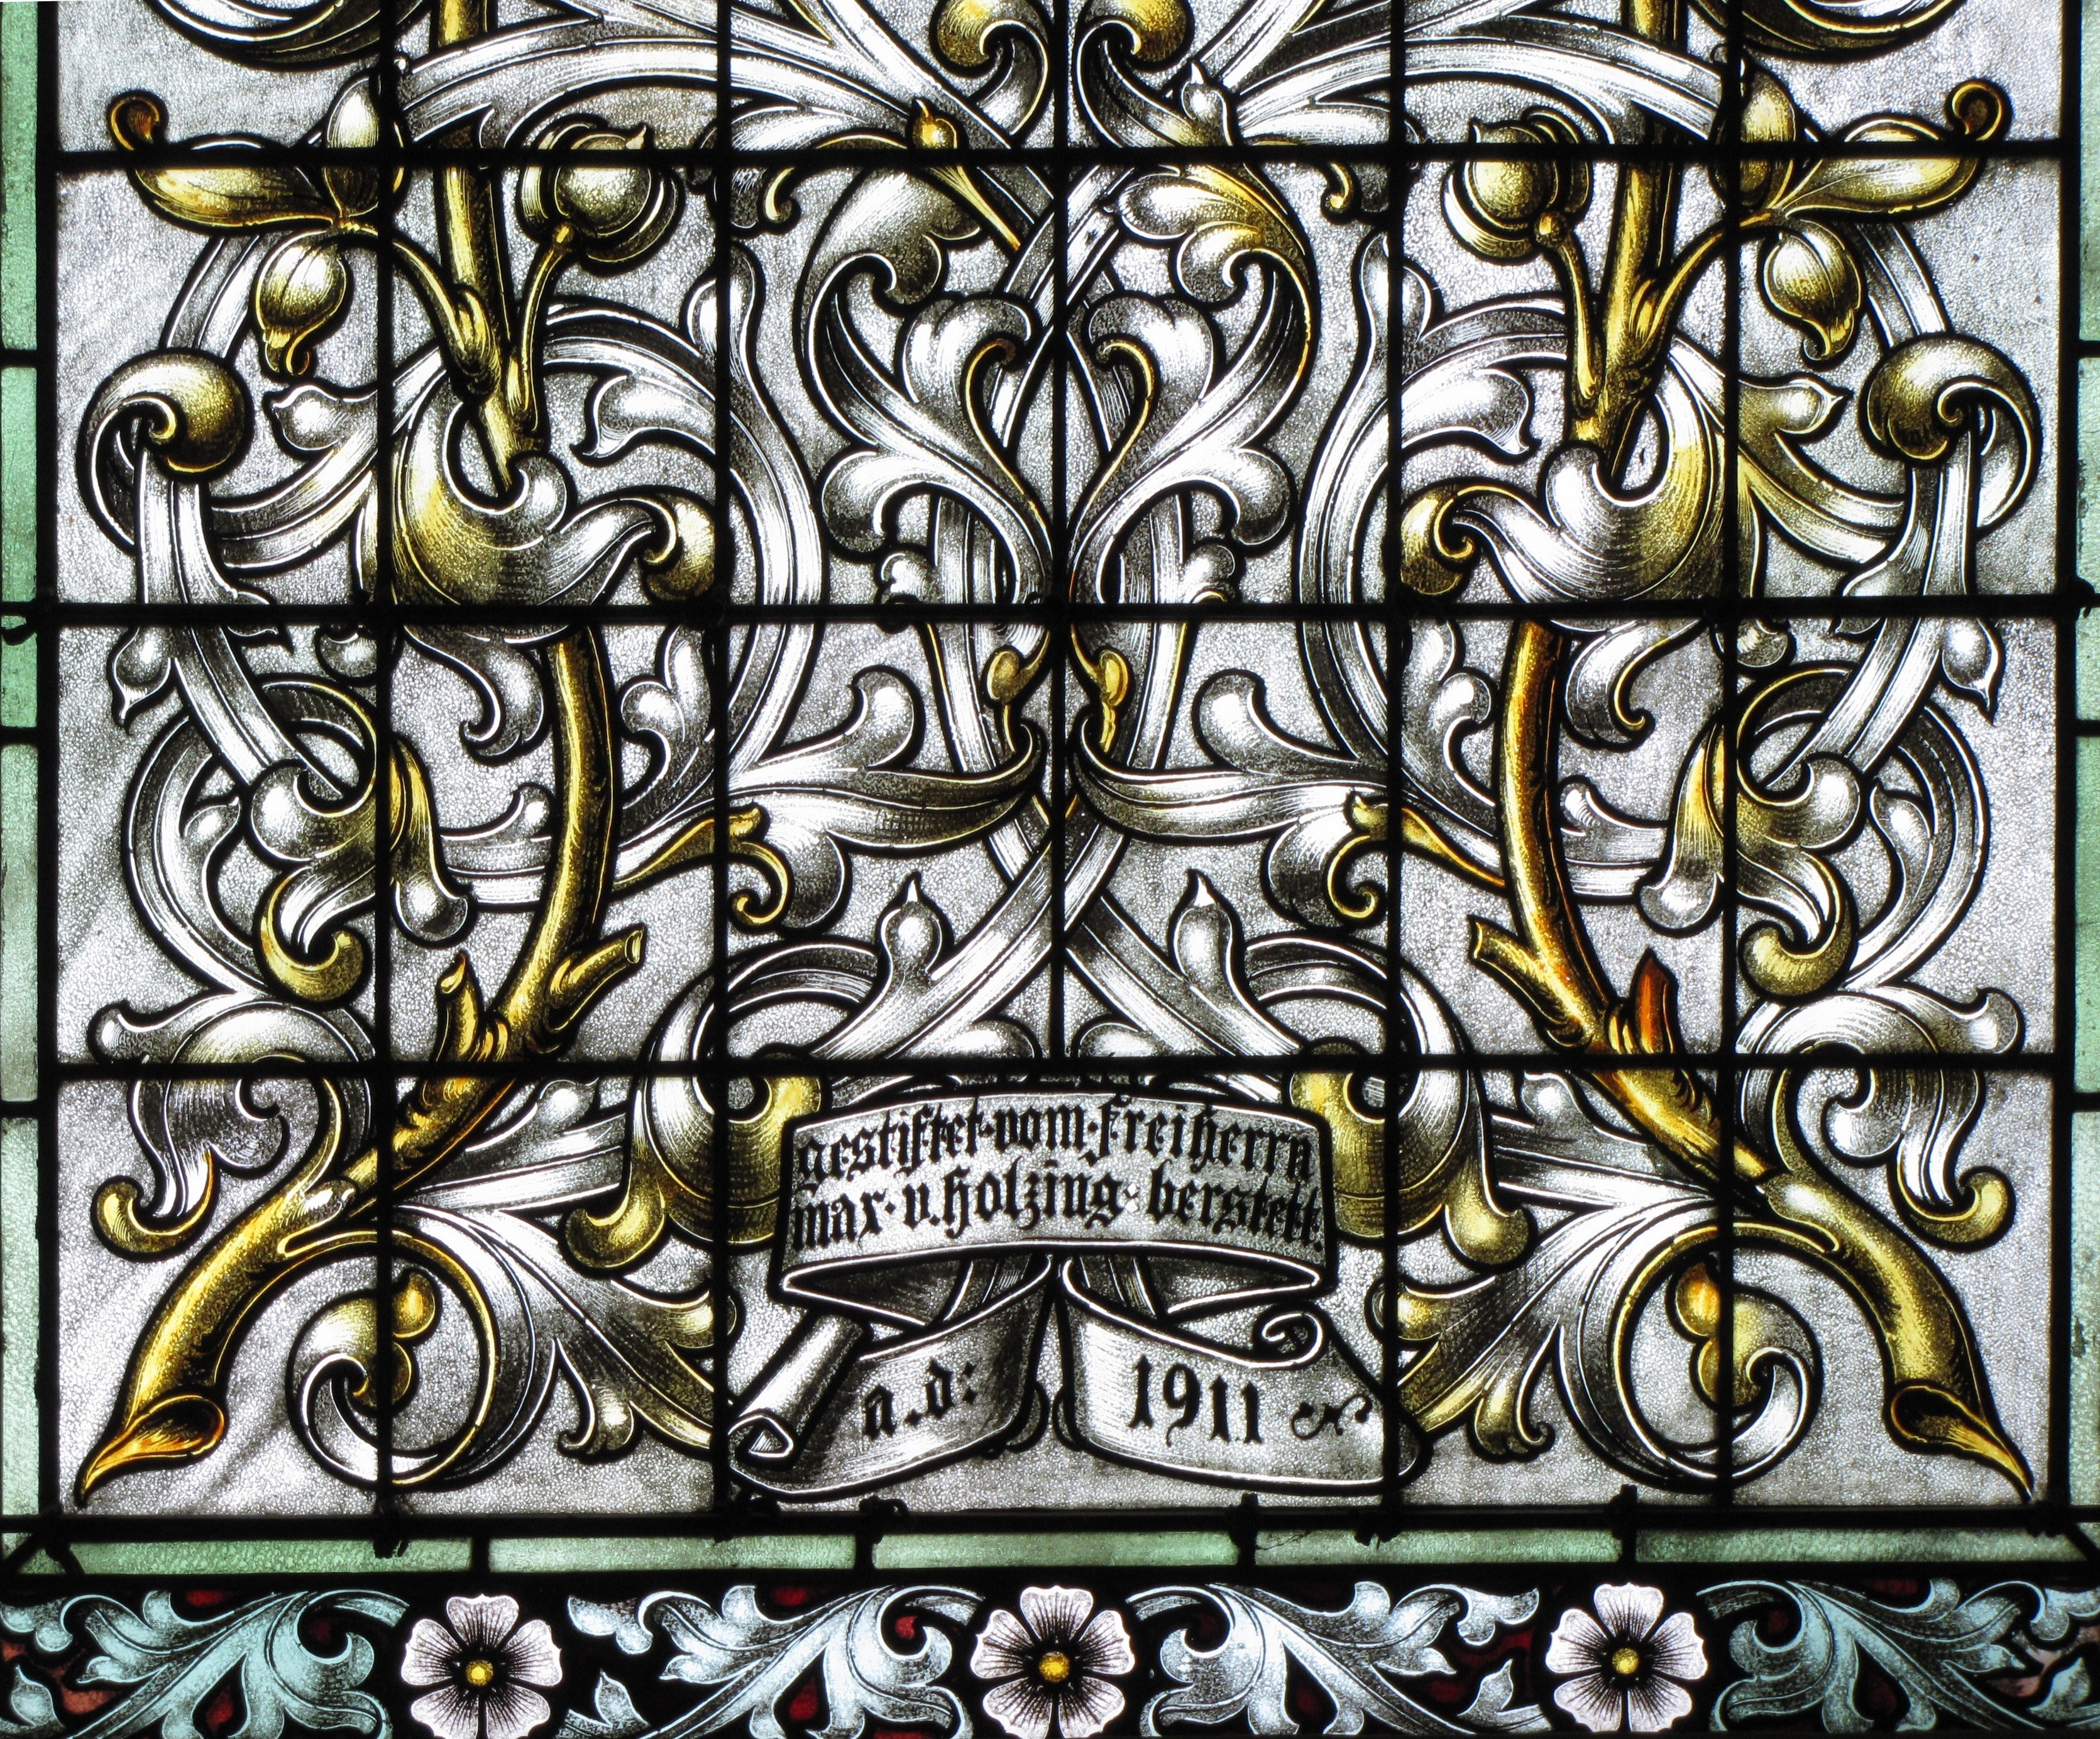
window, glass, pattern, historic, decor, material, stained glass, font, religious, art, design, symmetry, iron, relief, modern art, berstett, protestant church